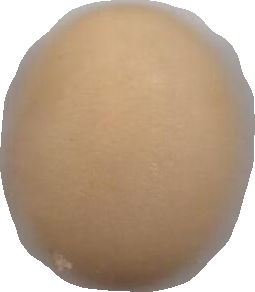
Variety: Dega